Venezuelans in Syria

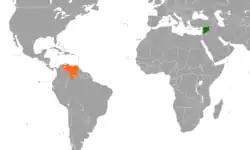

Venezuelans in Syria consist mostly of migrants, from Venezuela and their descendants in Syria.